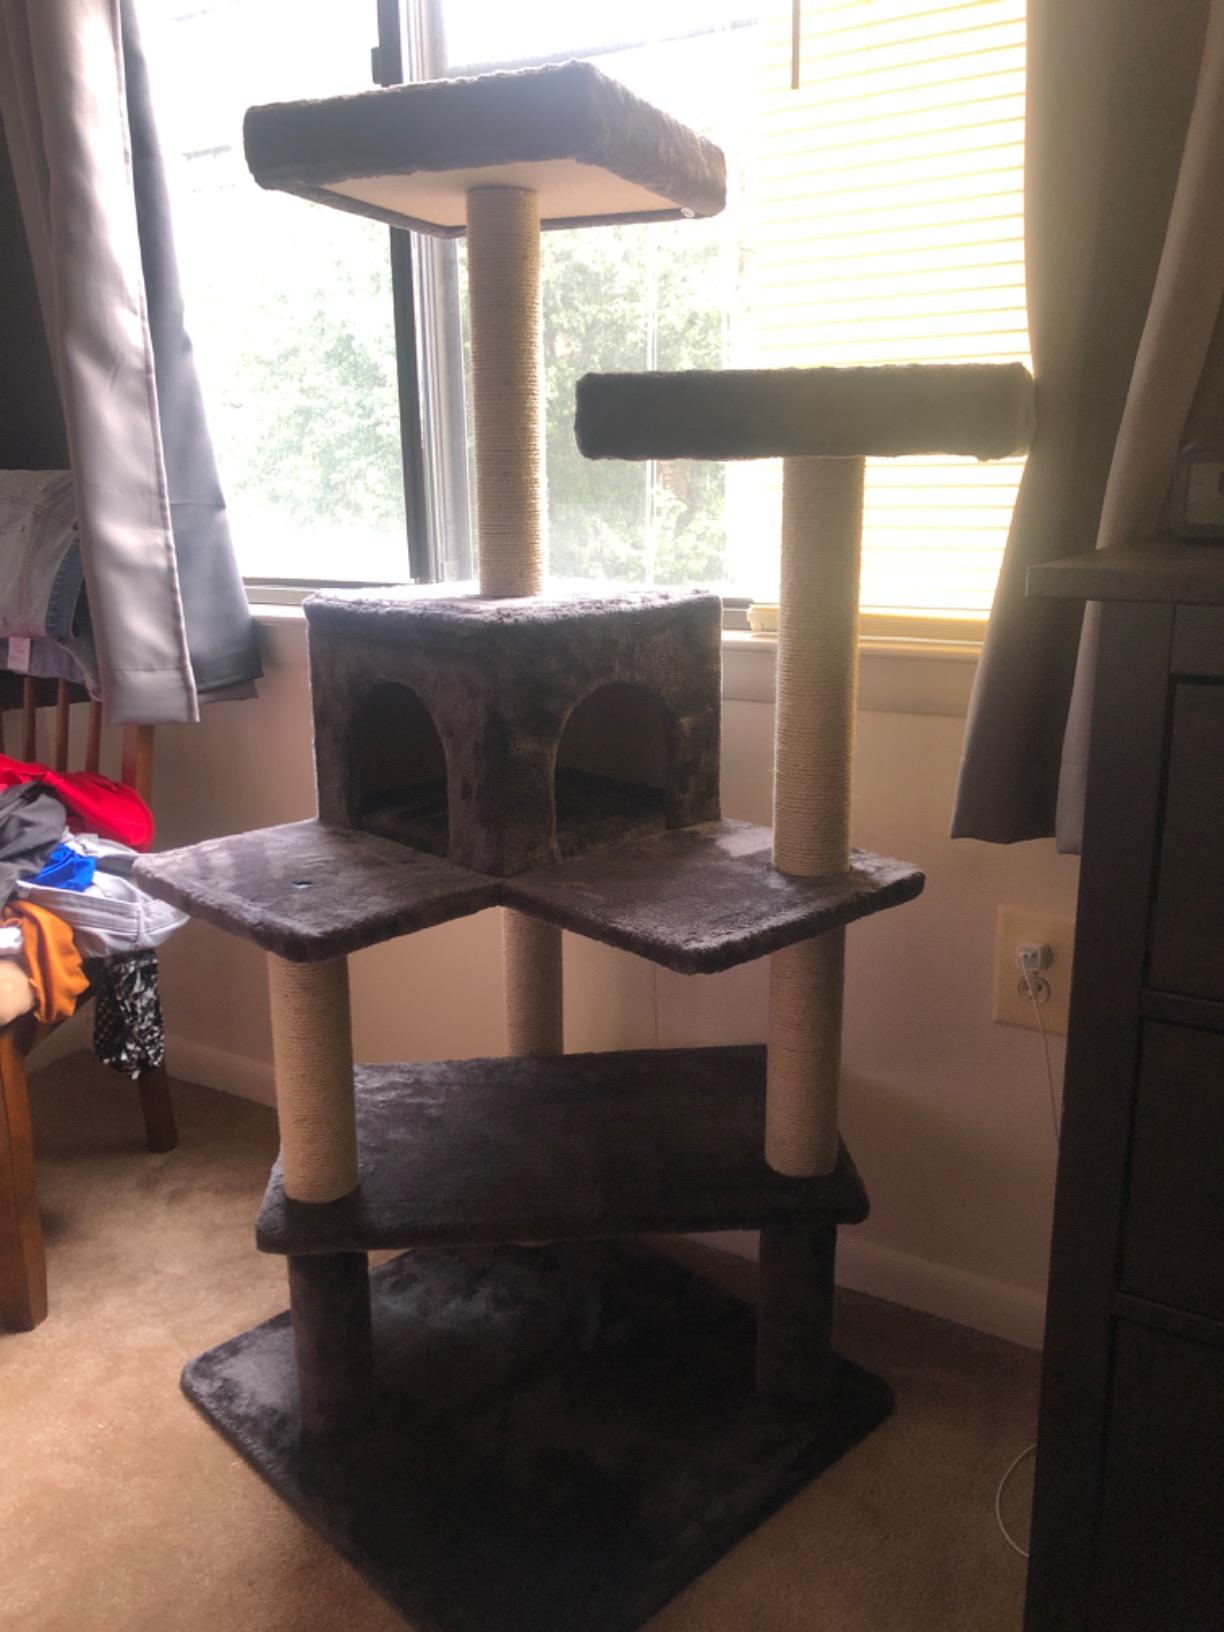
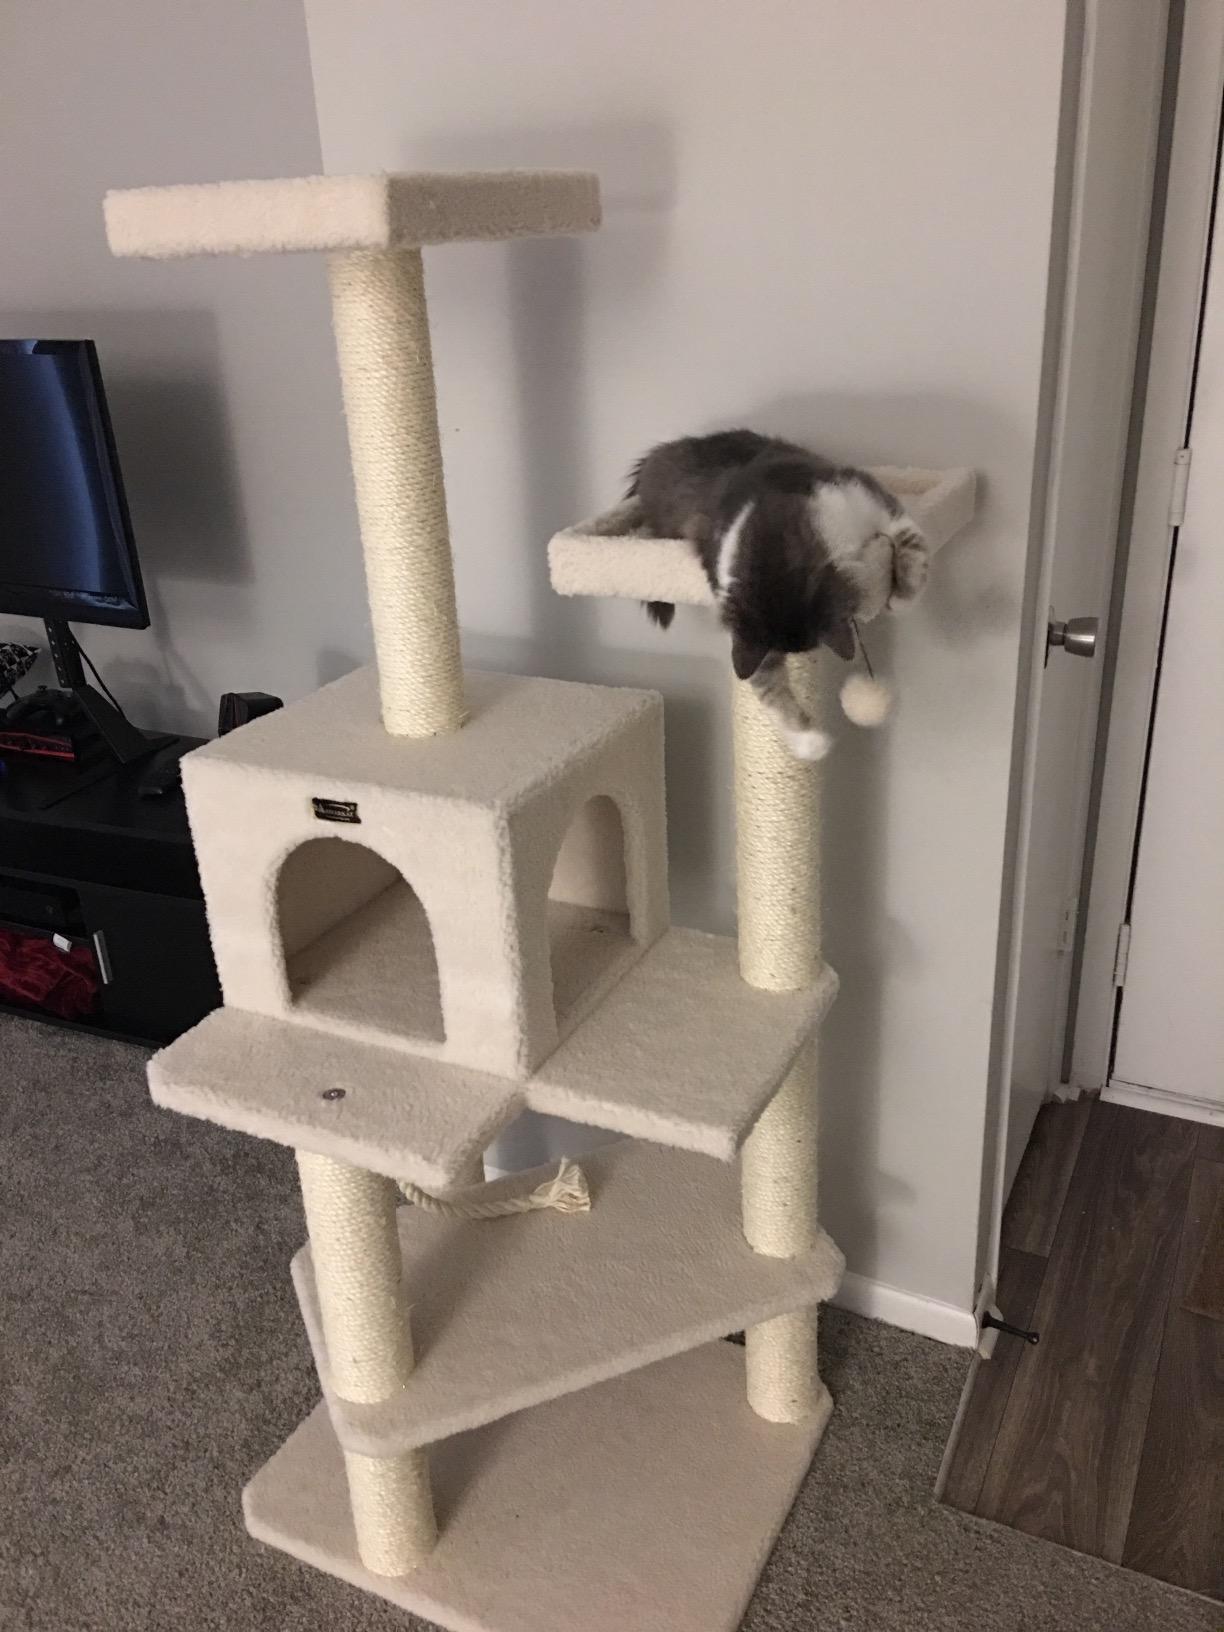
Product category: items_cat tree
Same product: no